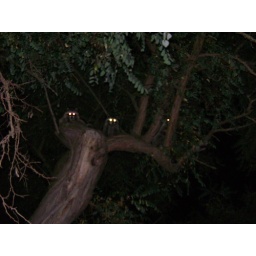
from my balcony porch at 11:30pm. The Locust tree is in the center of our 6 unit court yard